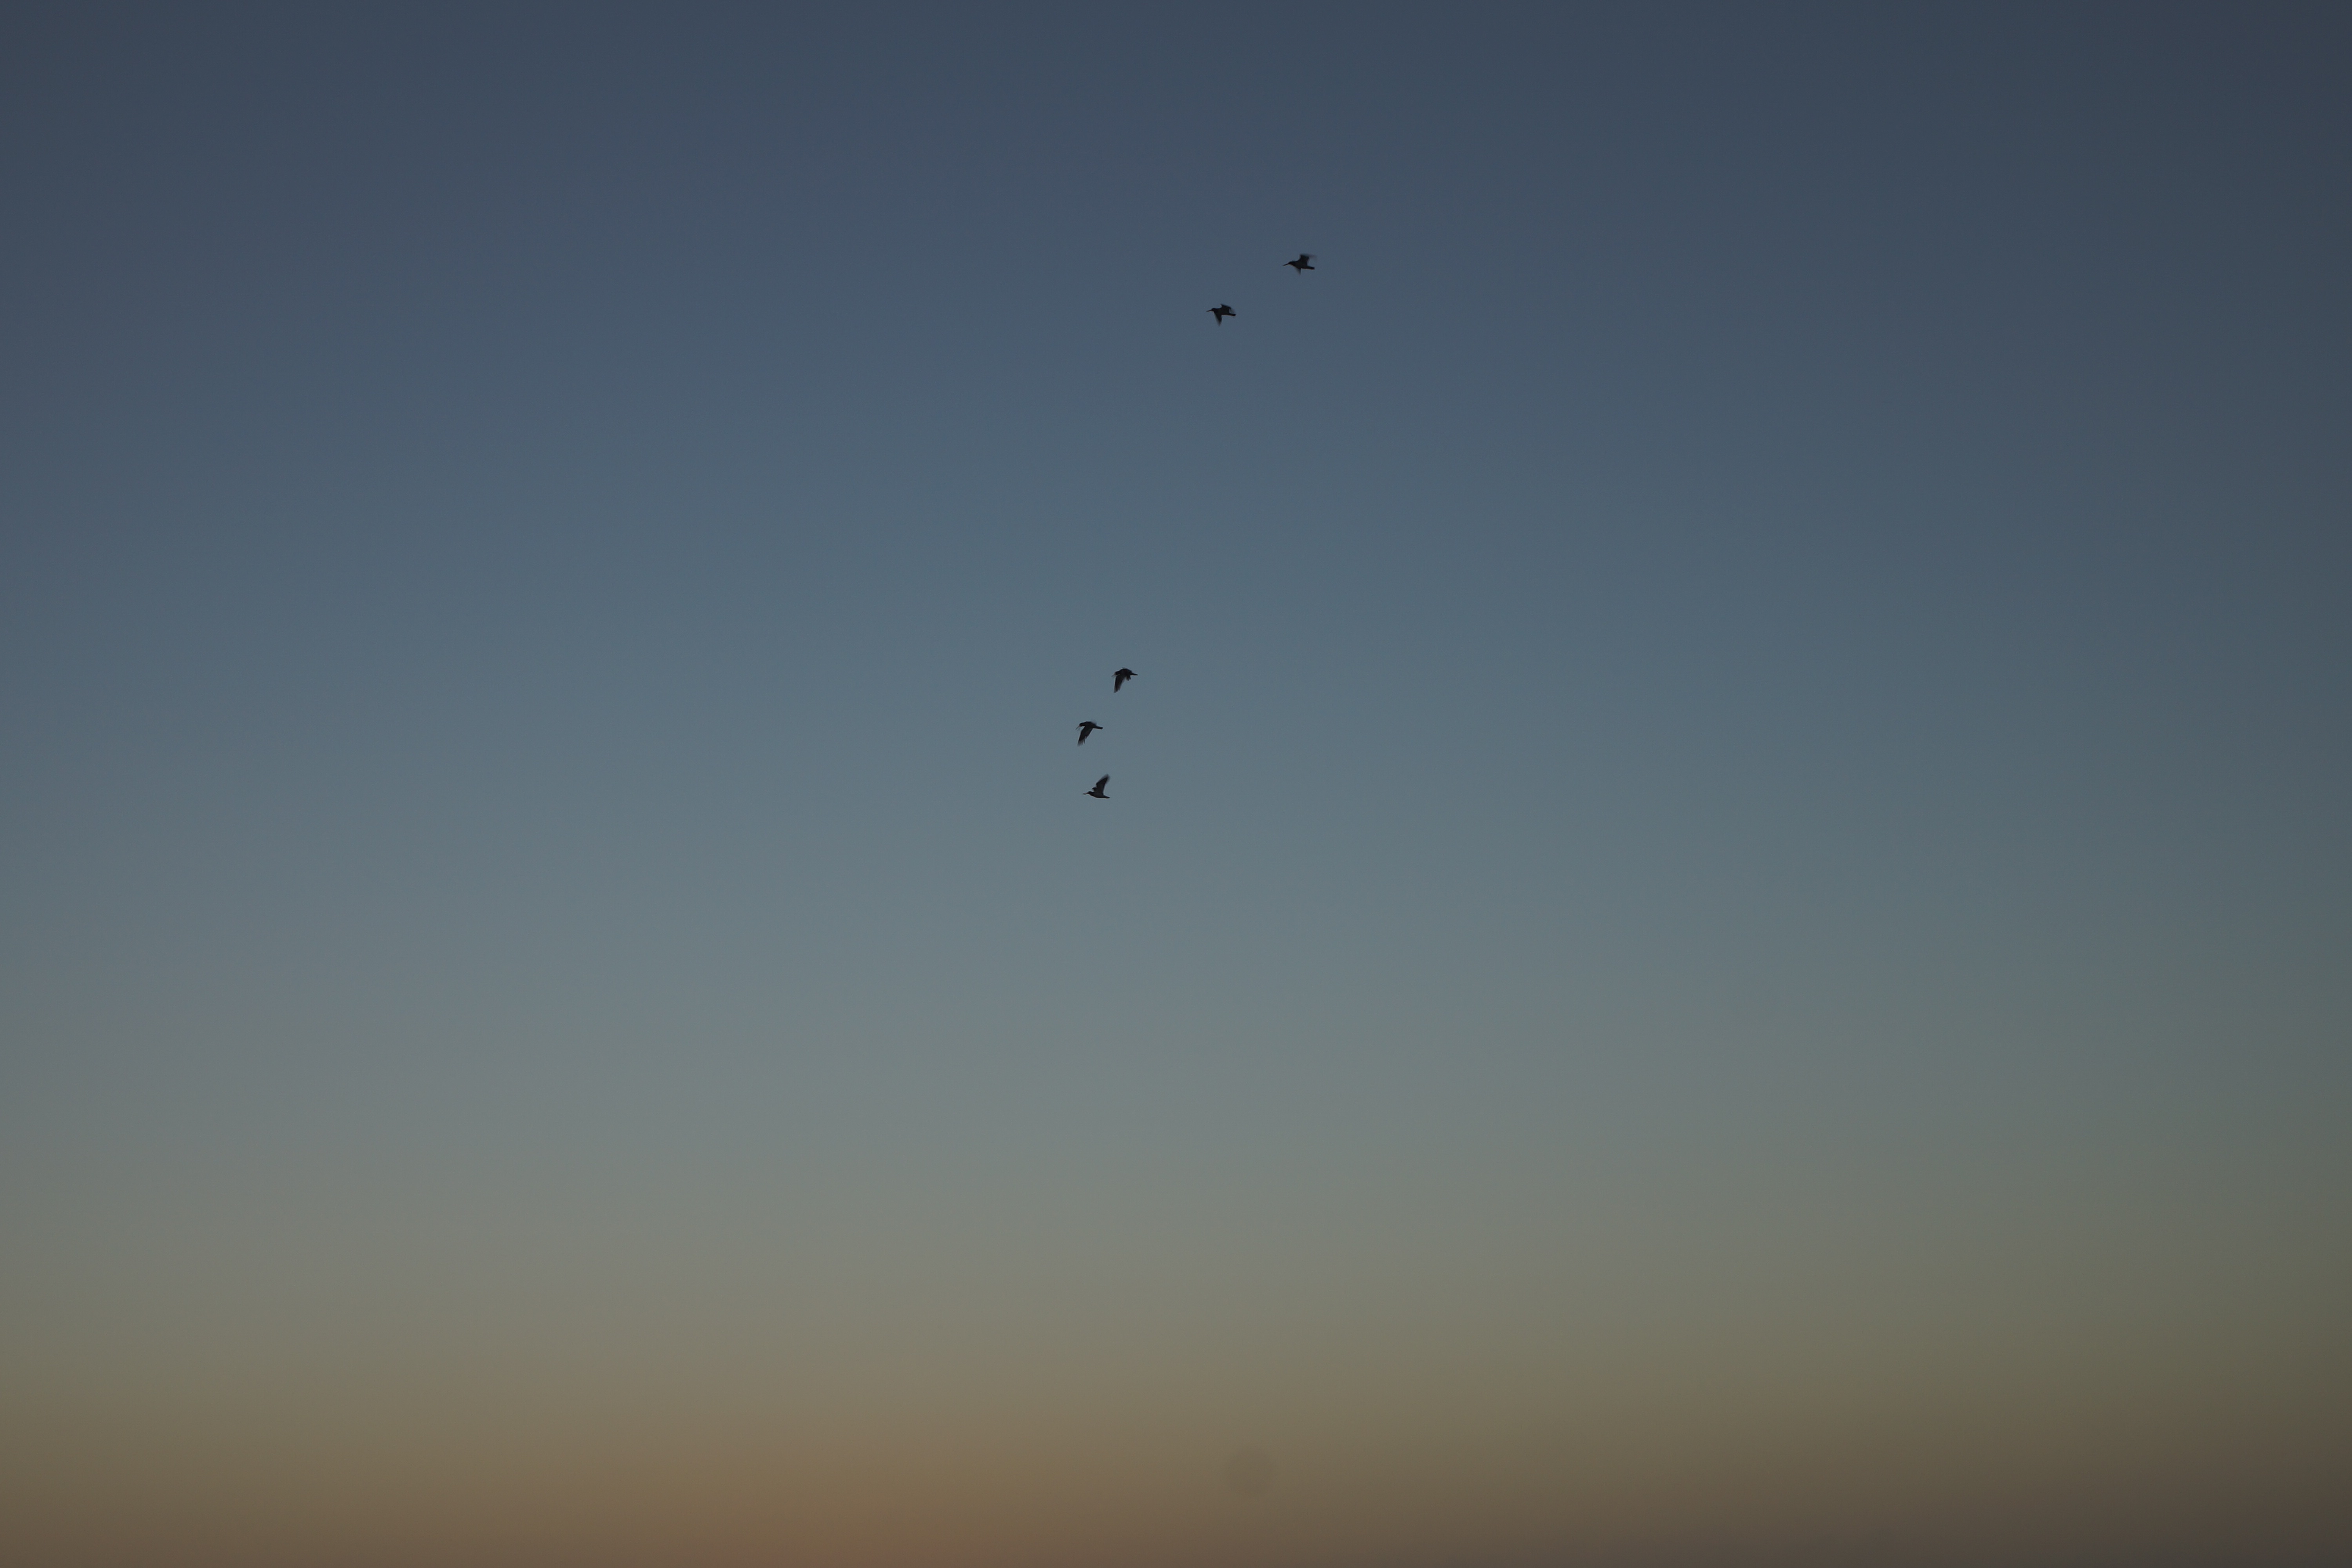
bird, wing, sky, flock, flight, atmosphere of earth